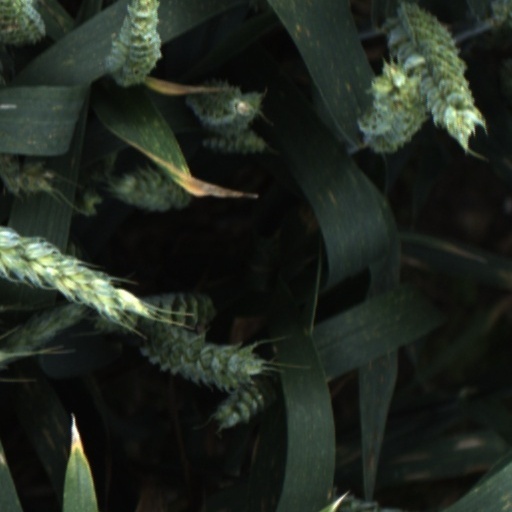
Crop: wheat